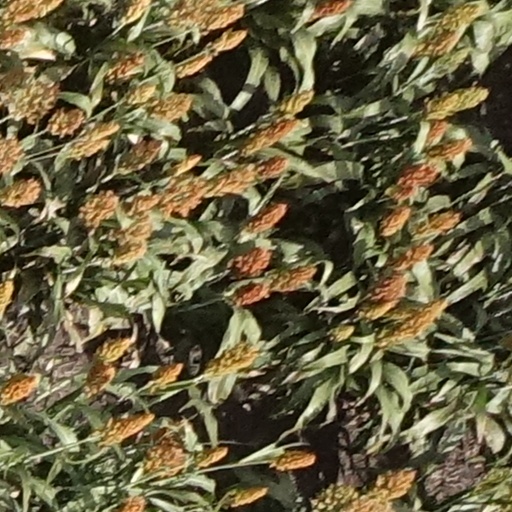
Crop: sorghum